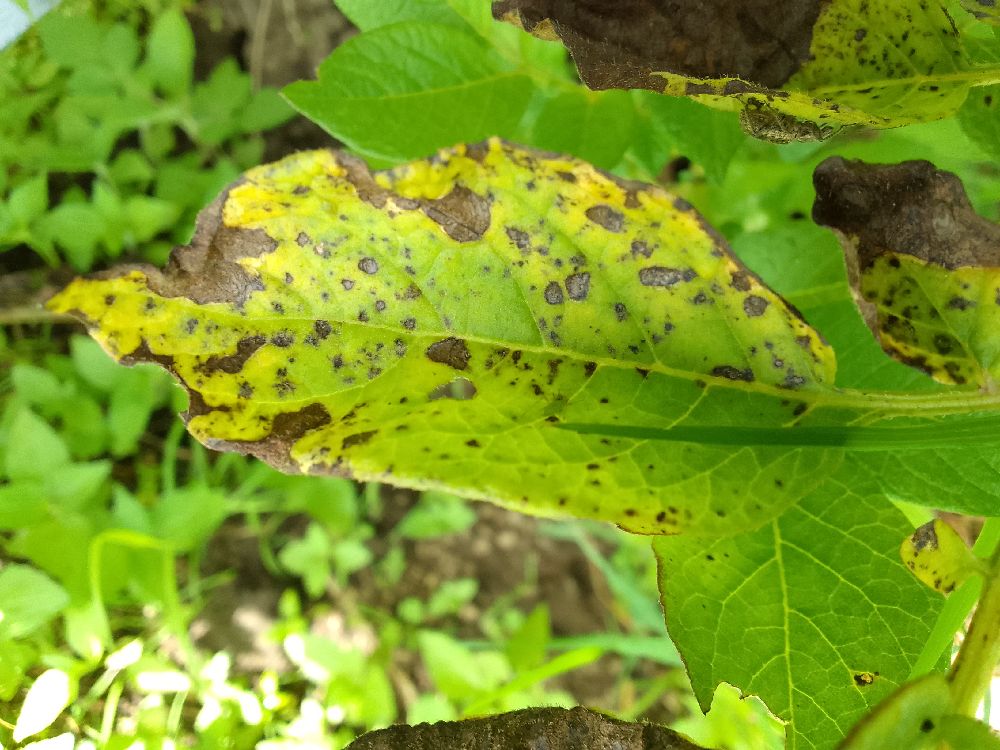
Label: Early blight